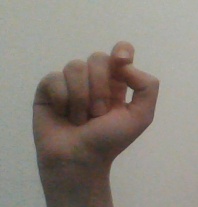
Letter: fa